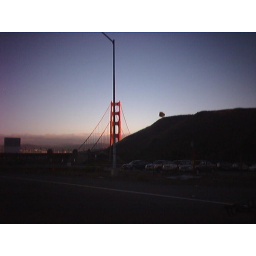
golden gate bridge in san francisco